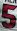
Number: 5